Alex Hooks

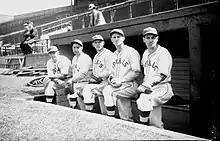
Hooks (fourth from the left) with the Montreal Royals in 1938.

In his big-league debut, Hooks went 2-for-5 against the Washington Senators, but then went hitless in seven at bats in his next two starts, and failed to hold the Athletics' starting first baseman job. After his last MLB appearance on May 20, he was sent to the Atlanta Crackers of the Southern Association, where he batted .341.